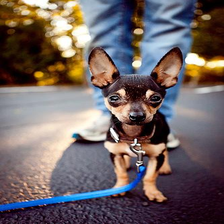
Species: dog
Breed: chihuahua